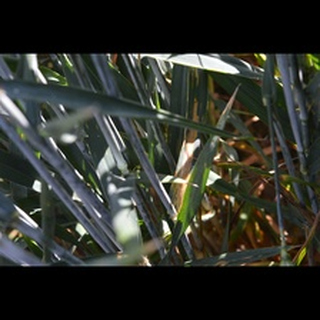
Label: wheat_septoria